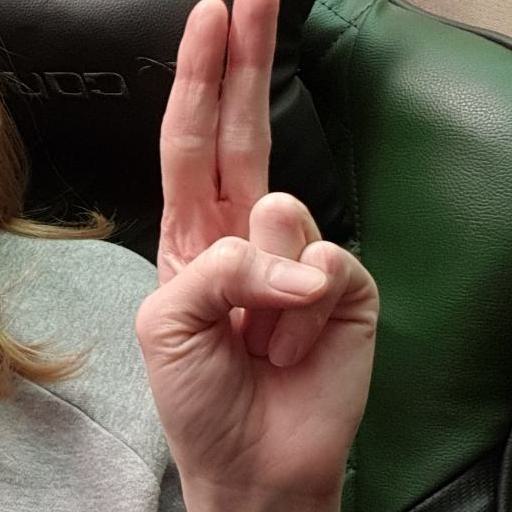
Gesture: two_up